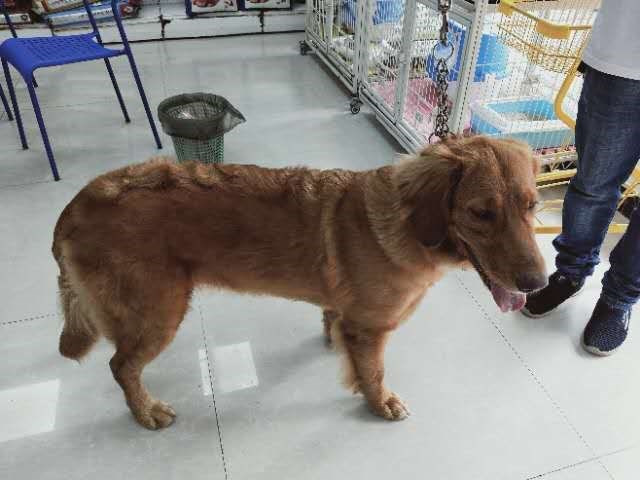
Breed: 5355-n000126-golden_retriever